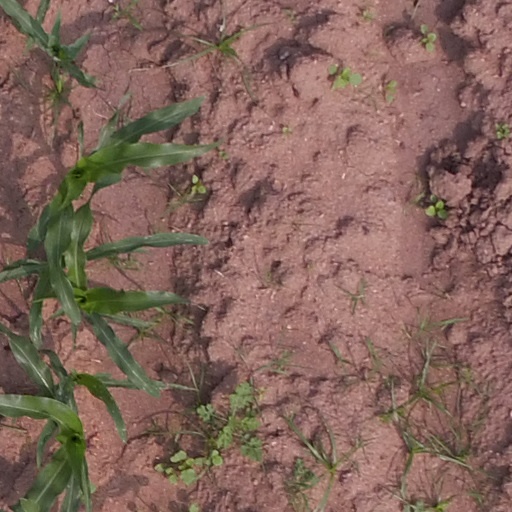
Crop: maize; corn